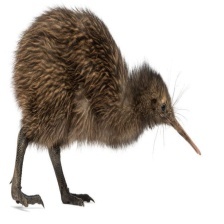
Species: KIWI
Scientific name: APTERYX